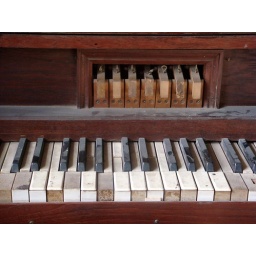
I guess the wooden plugs above the keyboard are the registers.